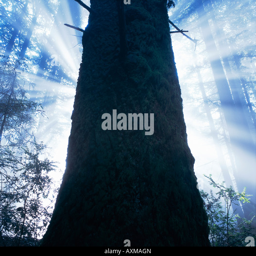
light rays emanating from behind a tree in a misty forest